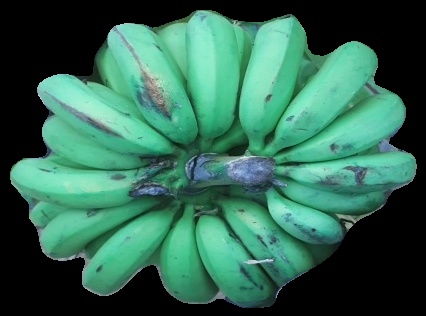
Variety: pachbale
Grade: grade2